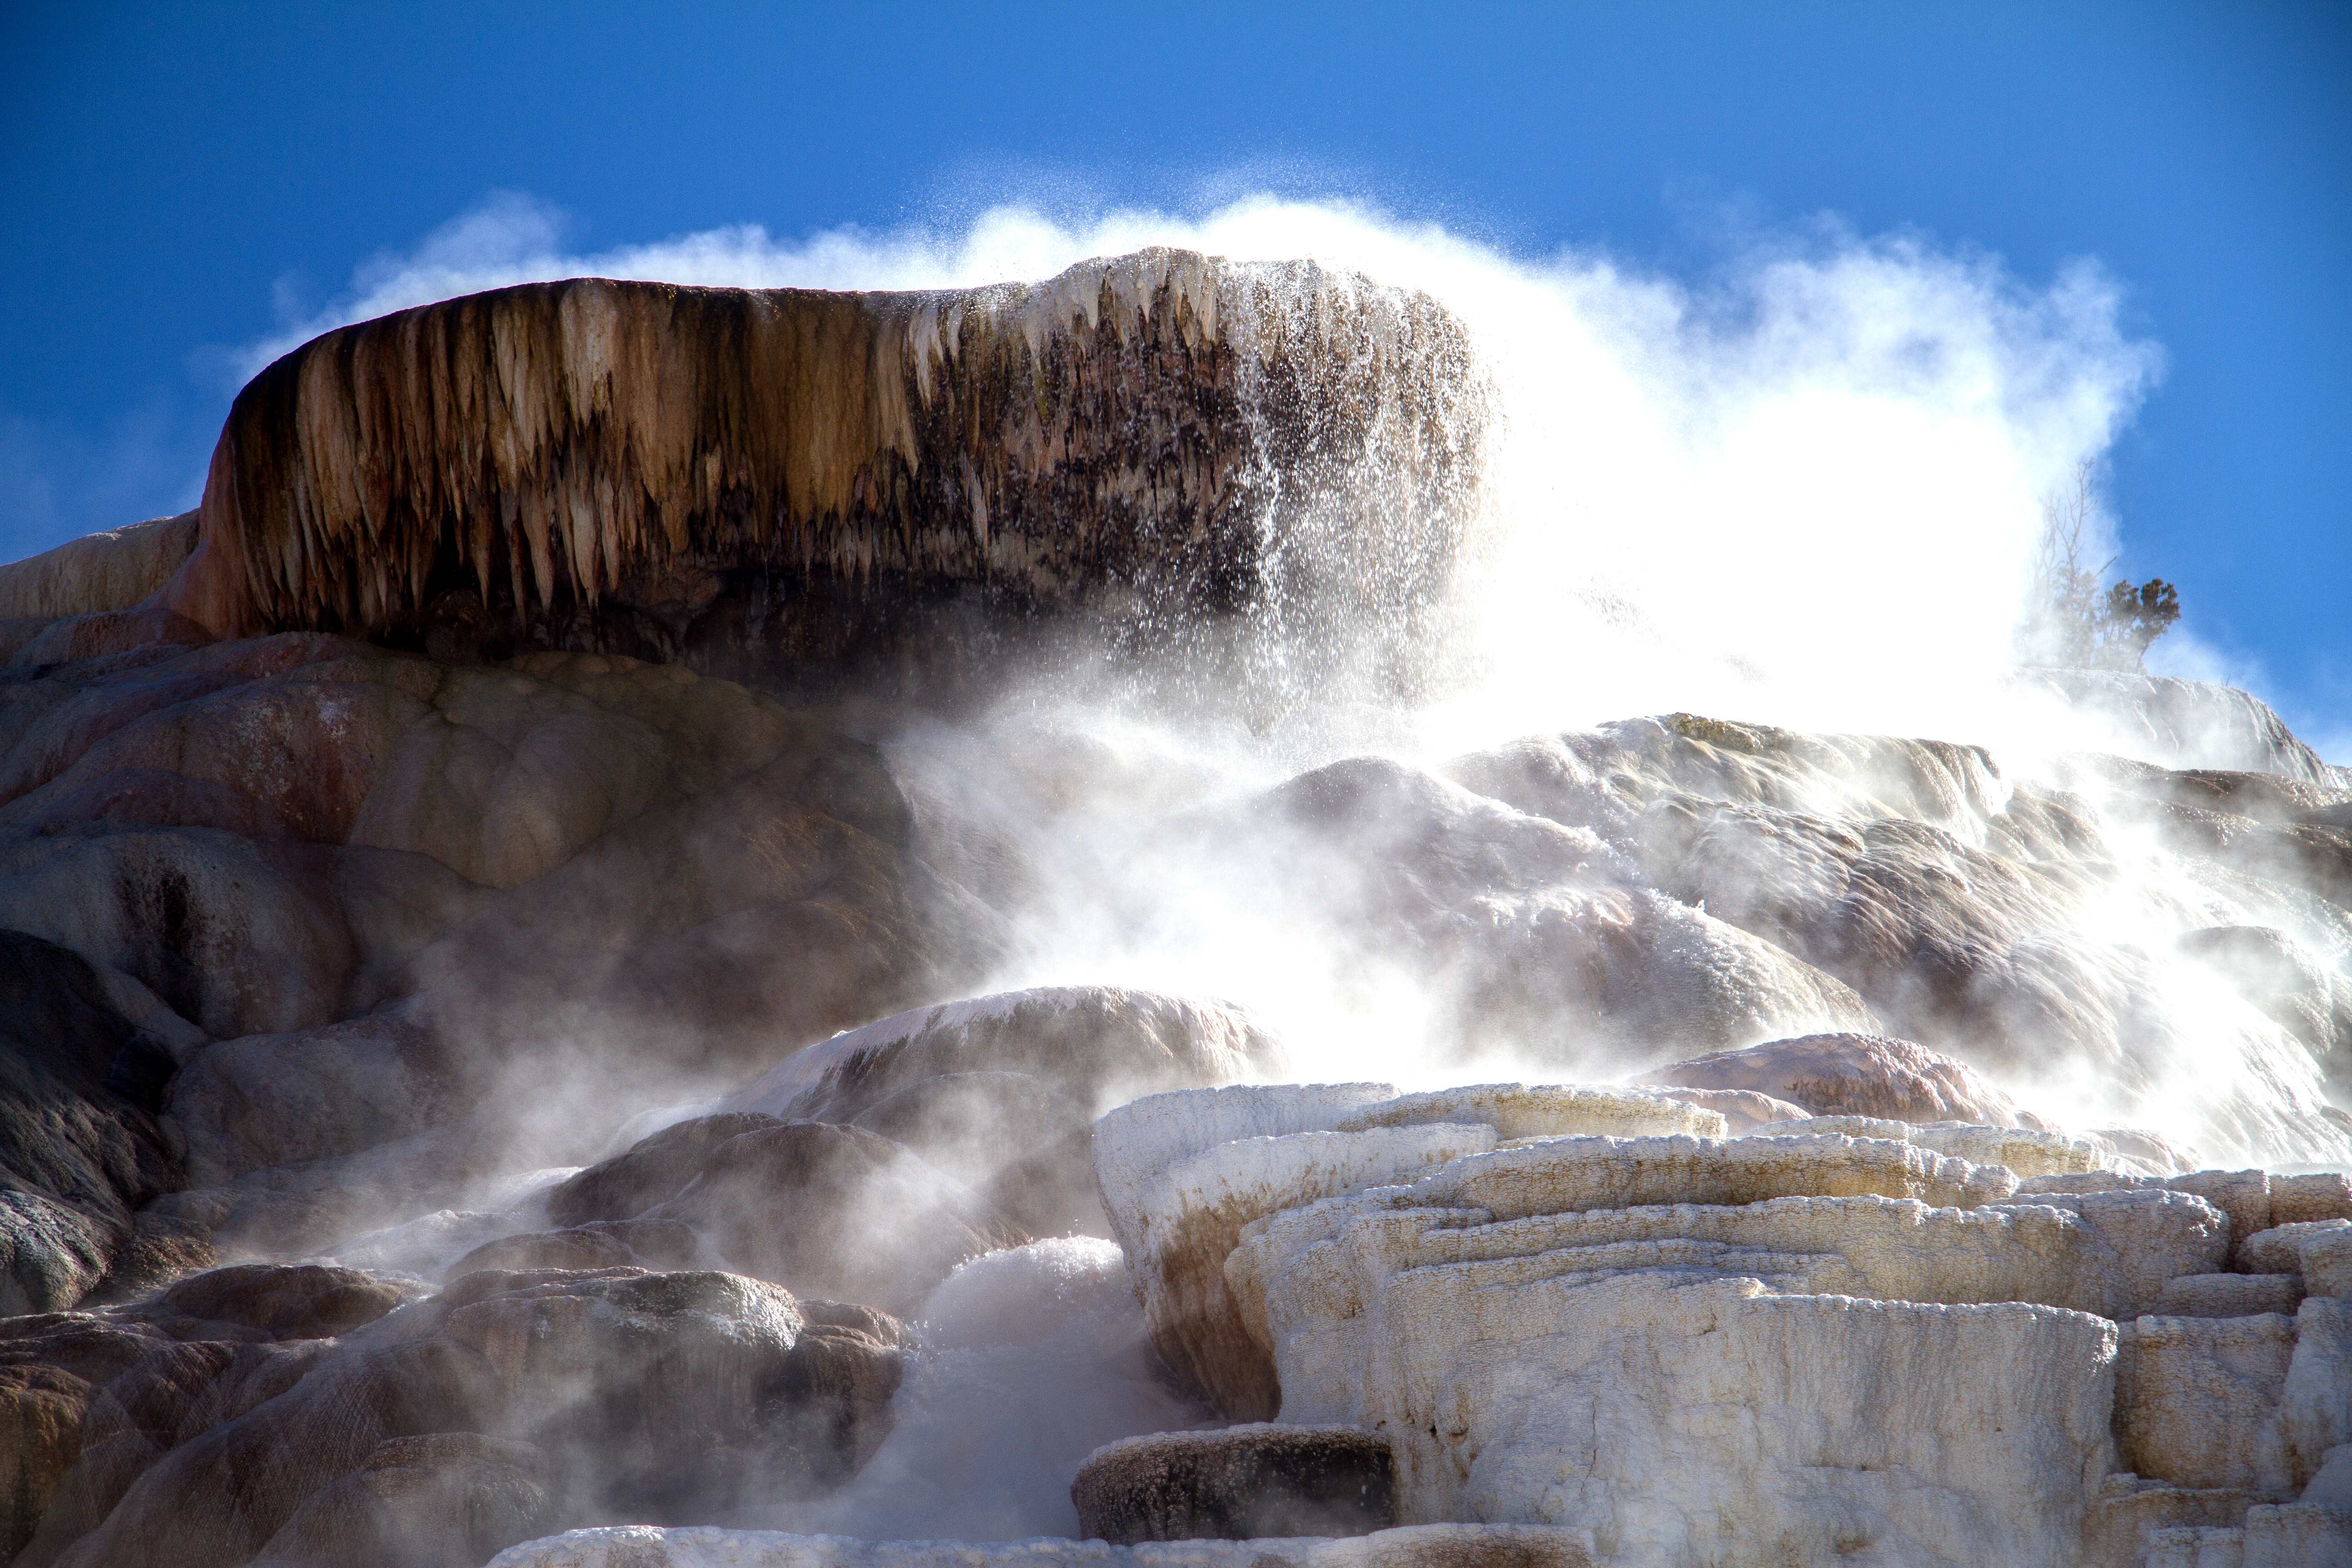
sea, water, rock, waterfall, wave, cliff, usa, america, volcano, terrain, body of water, wyoming, water feature, volcanic, yellowstone national park, sinter terassen, mammoth springs, geysers, wind wave